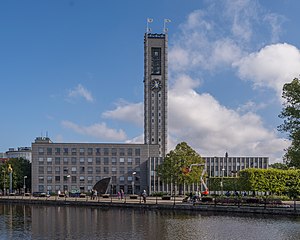
Västerås kommun
Västerås kommune ligger i landskapet Västmanland i länet Västmanlands län i Sverige. Kommunen har grænser til nabokommunerne Hallstahammar, Surahammar og Sala i Västermanlands län. I øst har kommunen grænse til Enköpings kommun i Uppsala län og mod syd ved Kvicksund er der broforbindelse over Mälaren til Eskilstuna kommun i Södermanlands län. Kommunens administrationscenter ligger i byen Västerås. Kommunen var i 2011 Sveriges sjettestørste kommune efter folketal, og byen Västerås var placeret som Sveriges femtestørste by efter folketal.